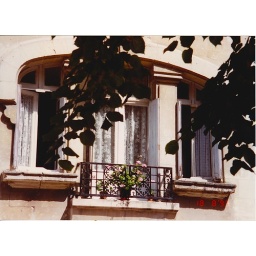
This typical three section stone window style can be all across France, this example seen in Le Mans